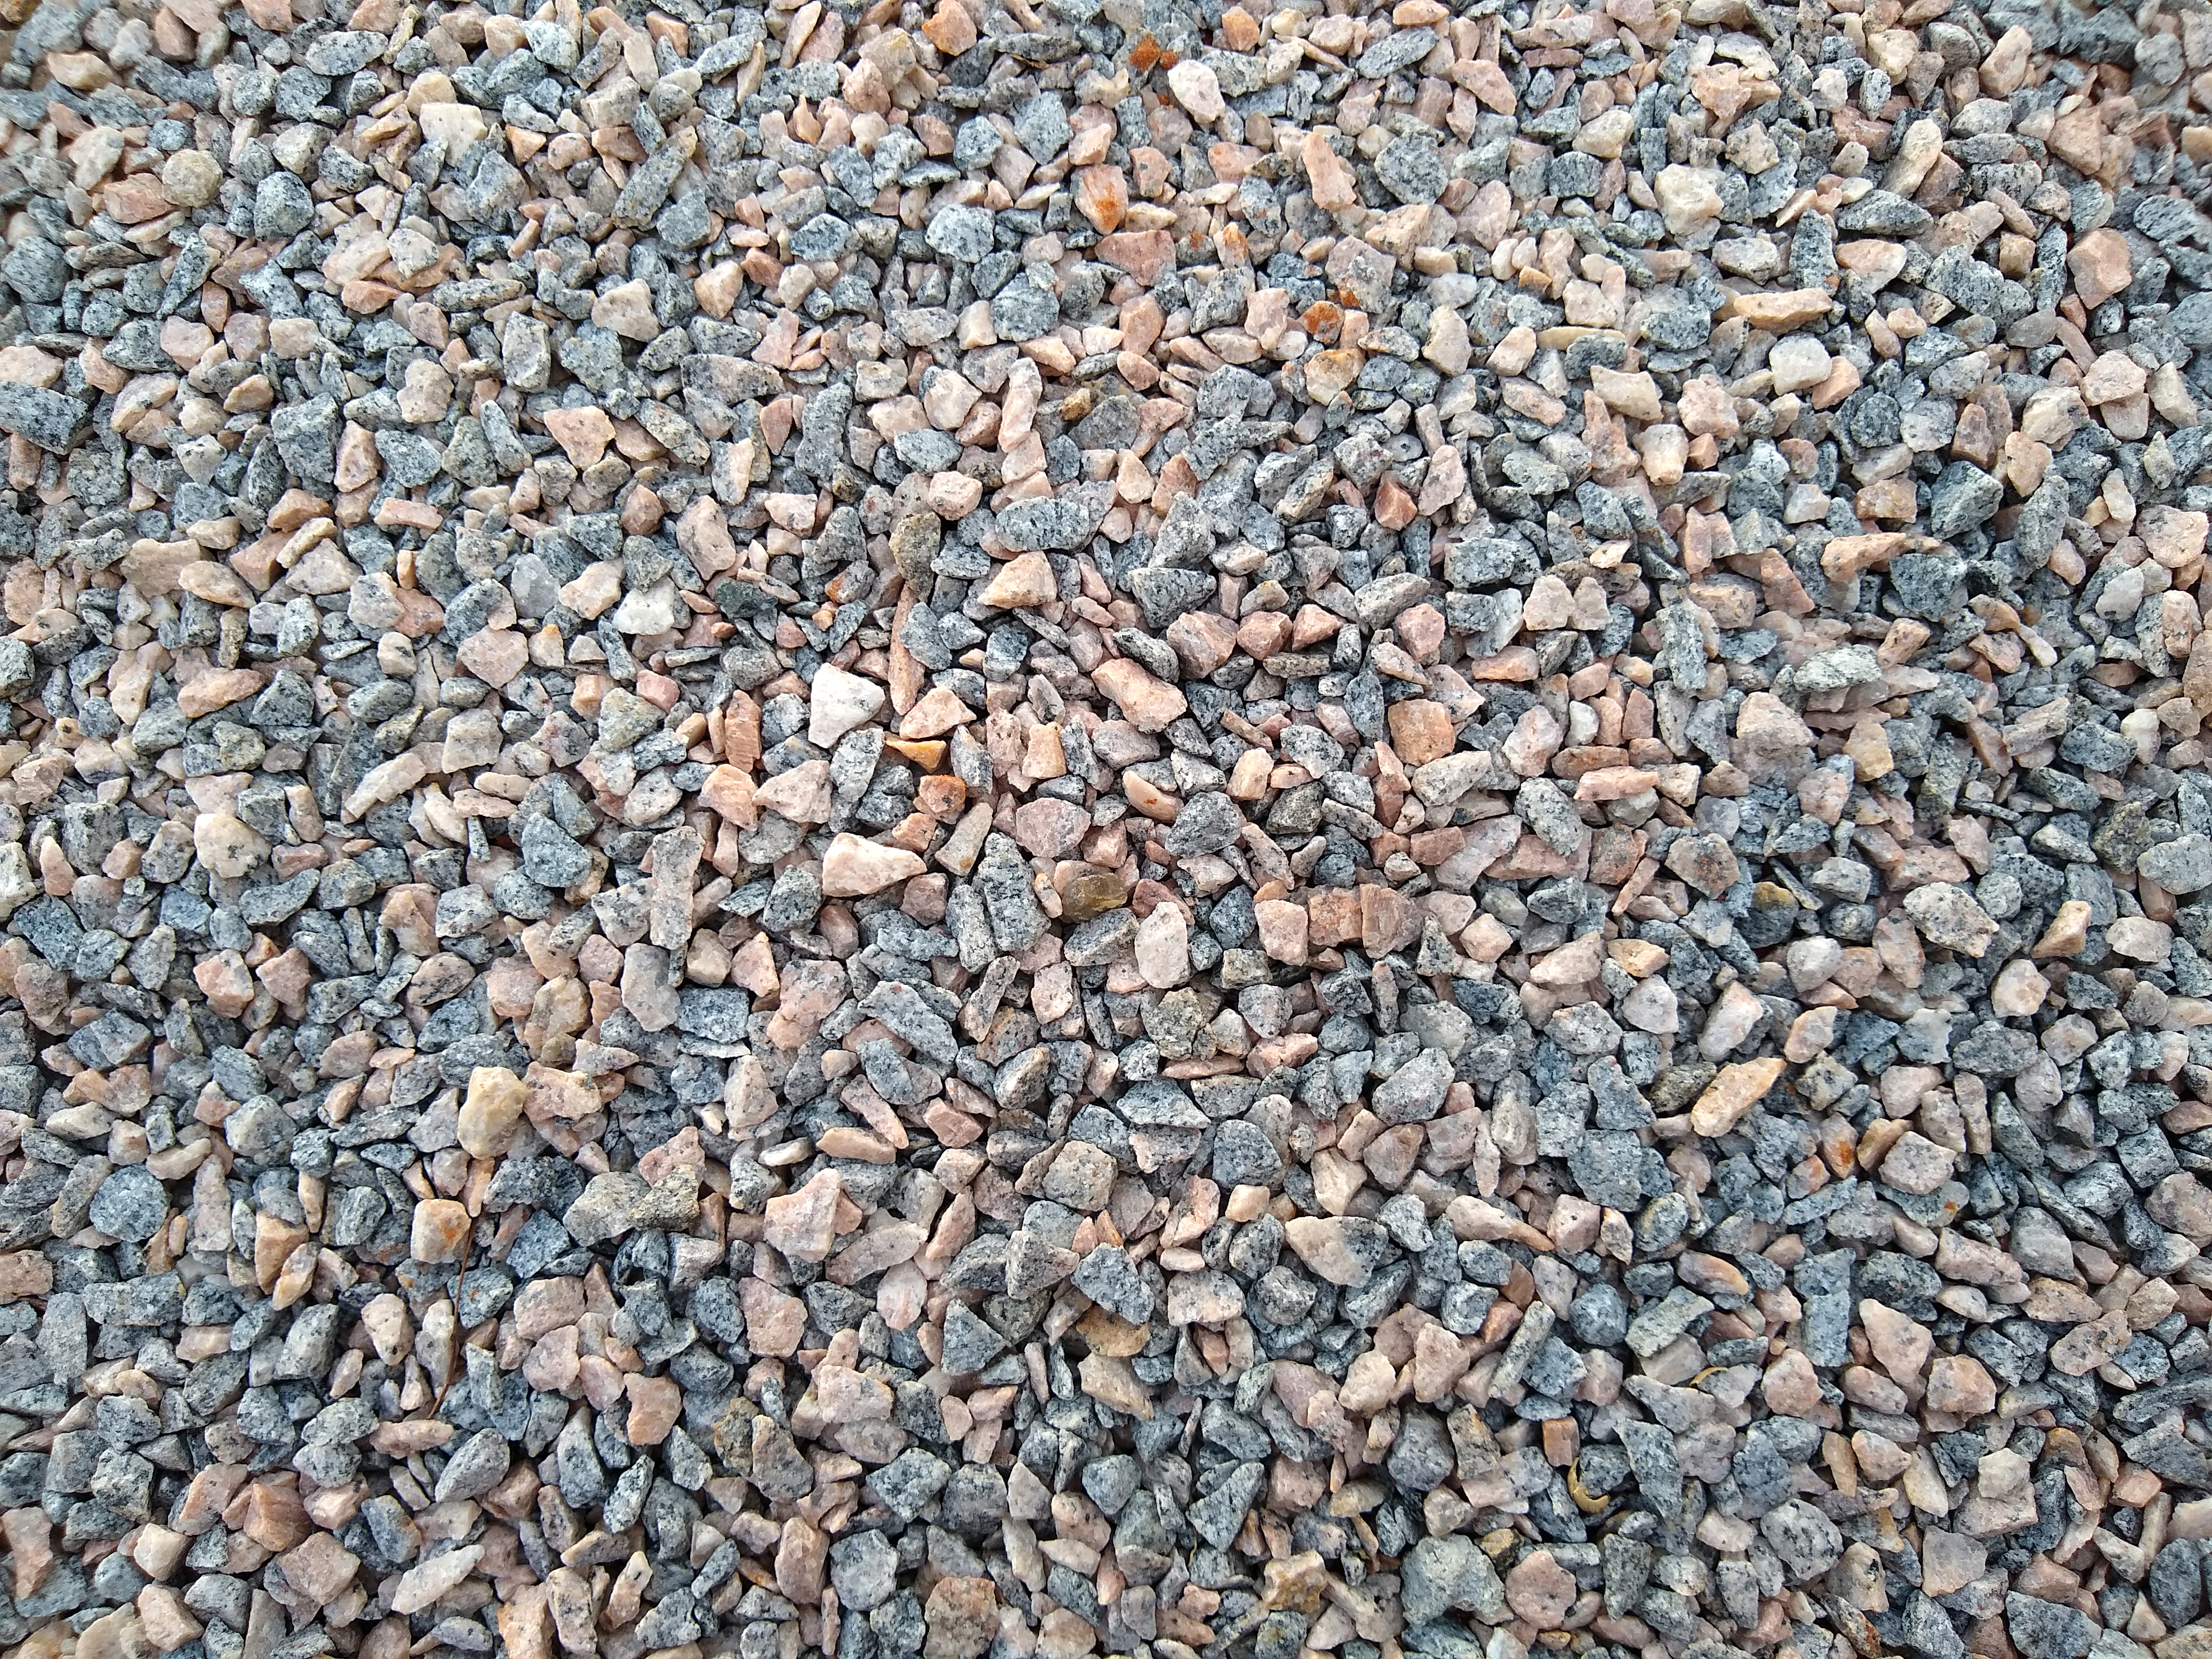
pedra, brita, pedregulho, stone, rocha, gravel, pebble, rubble, rock, mixture, plant